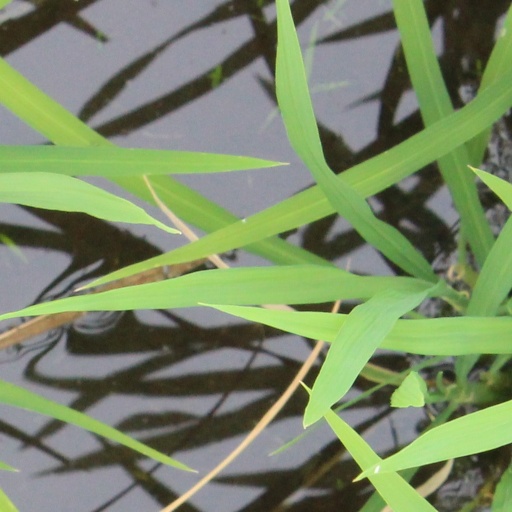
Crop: rice